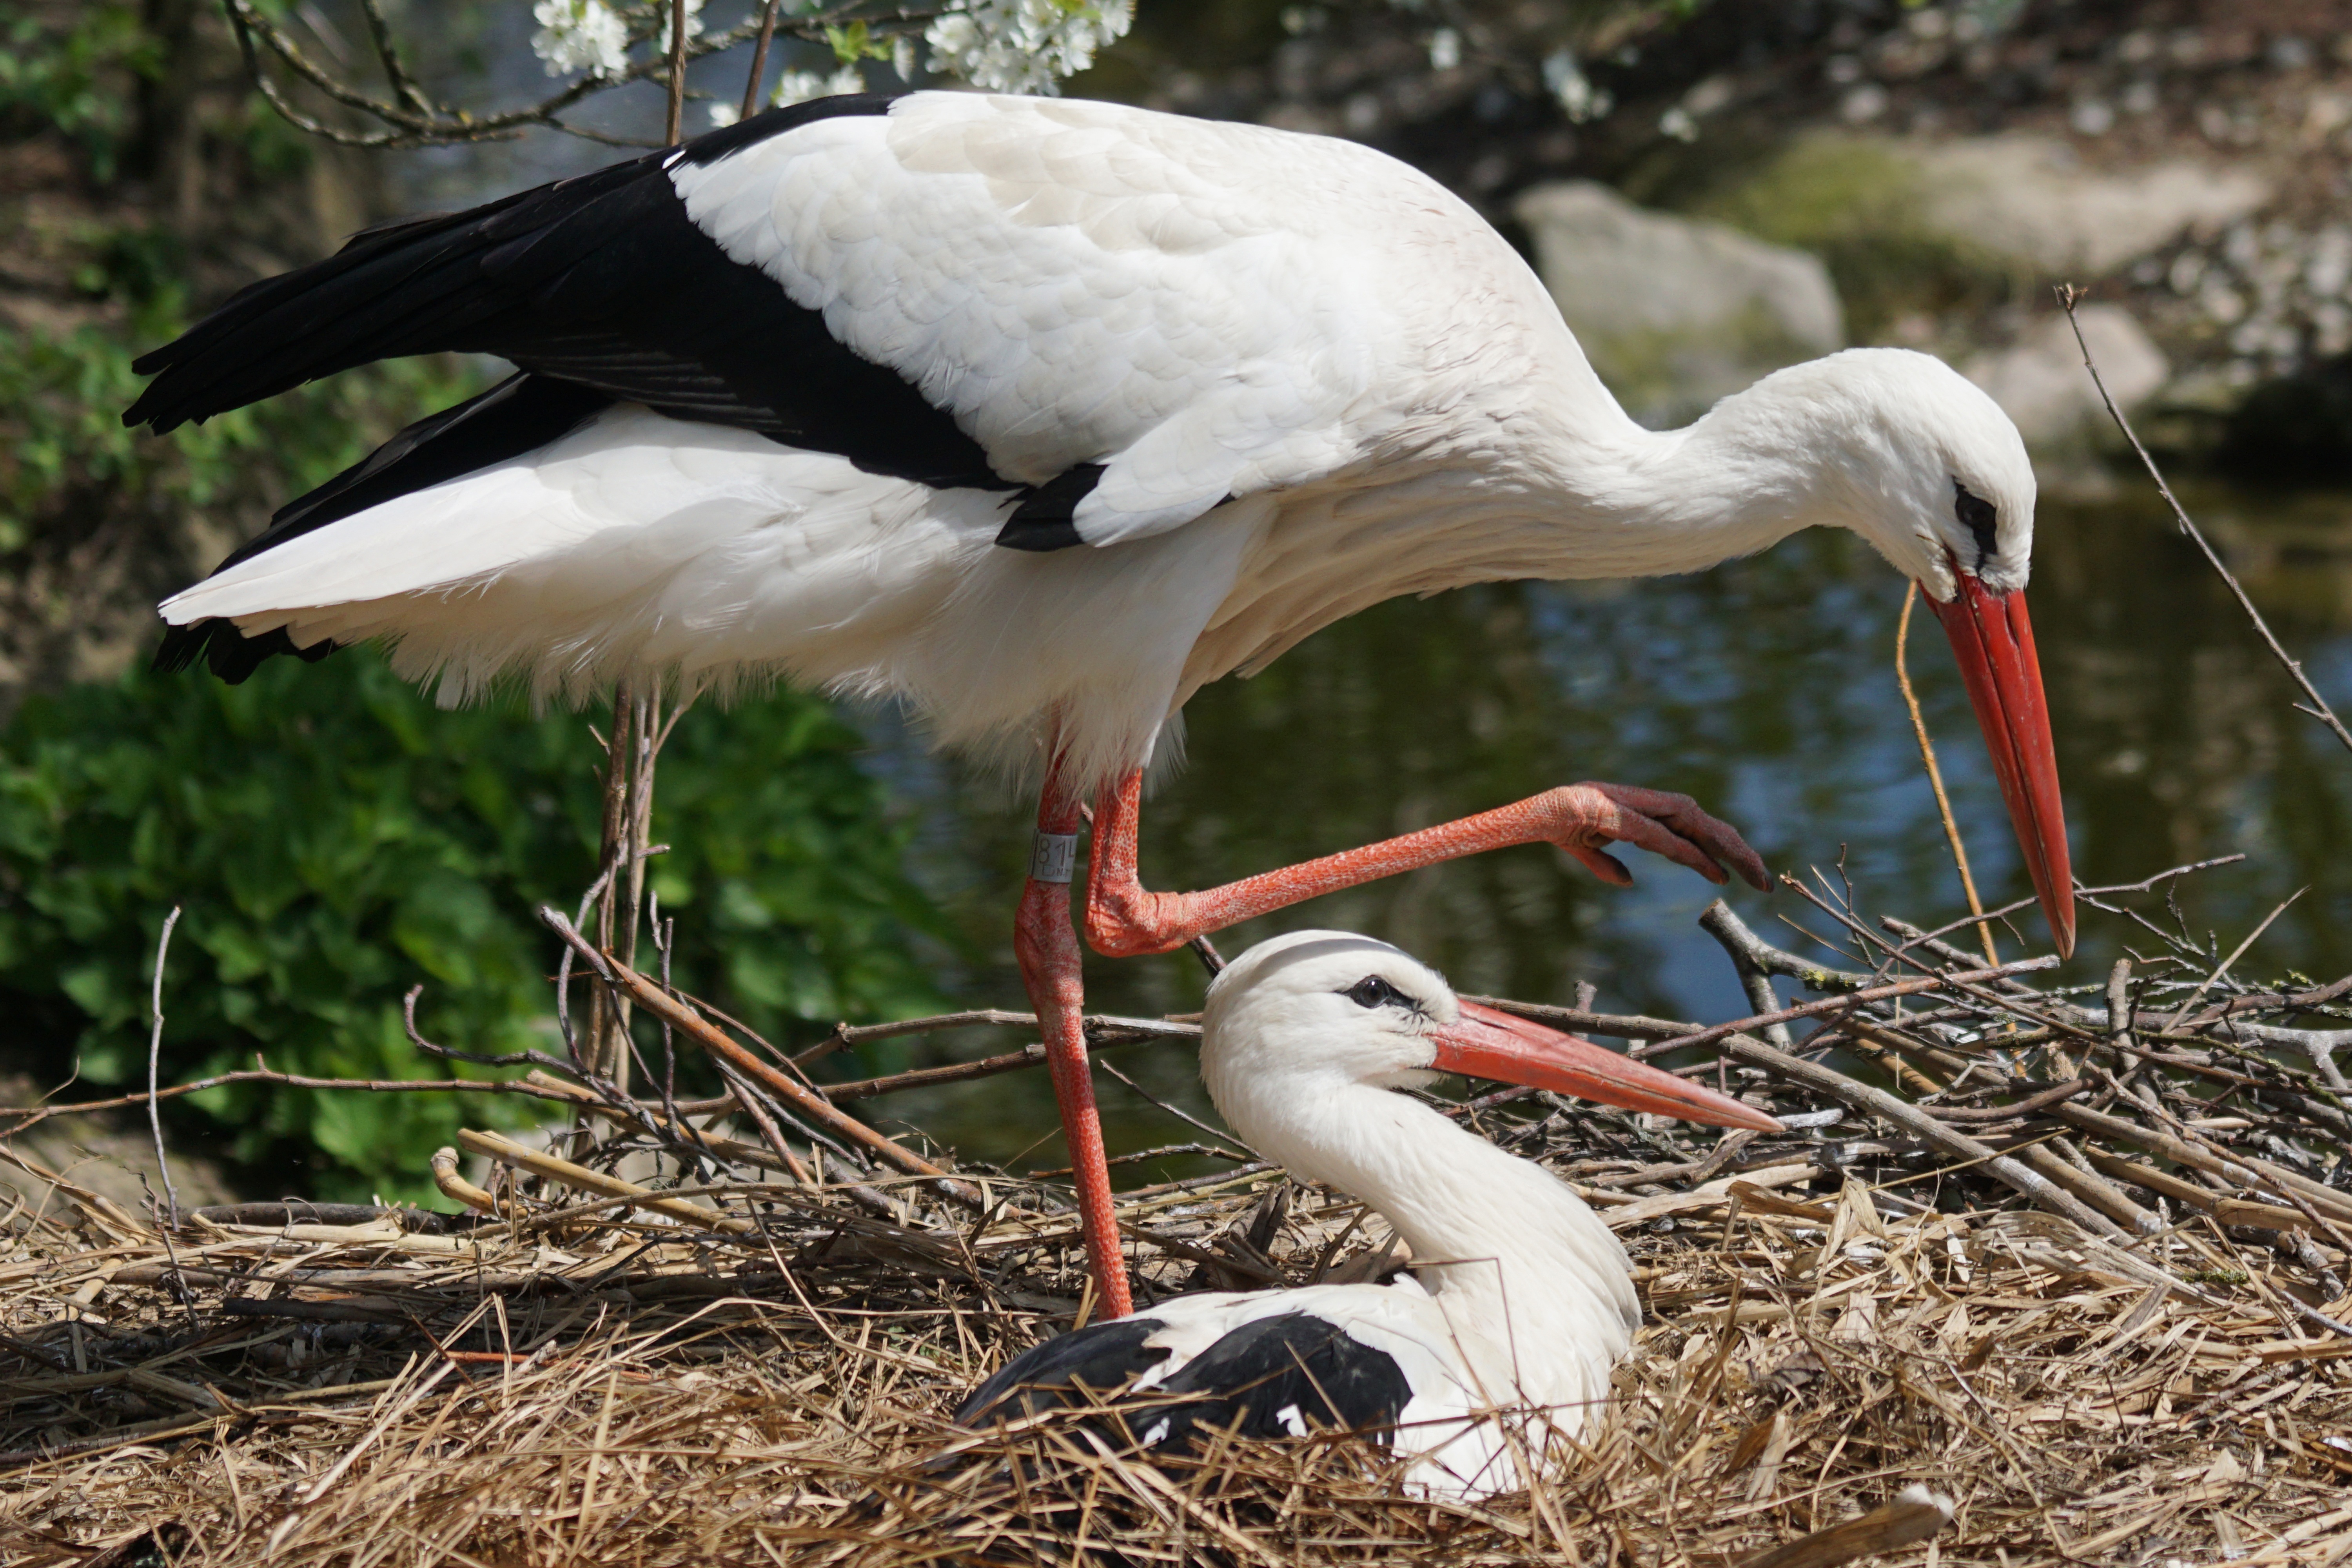
nature, bird, wing, wildlife, beak, fauna, stork, vertebrate, bill, eastern, nest, ibis, white stork, nest building, rattle stork, adebar, storchennest, ciconia ciconia, ciconiiformes